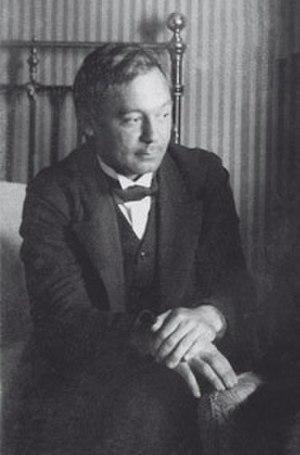
Boris Nikolaïevitch Delaunay, né le 15 mars 1890 à Saint-Pétersbourg et mort le 17 juillet 1980 à Moscou, était un mathématicien russe. Il a travaillé en algèbre moderne, en géométrie des nombres et en cristallographie mathématique. La triangulation de Delaunay porte son nom.